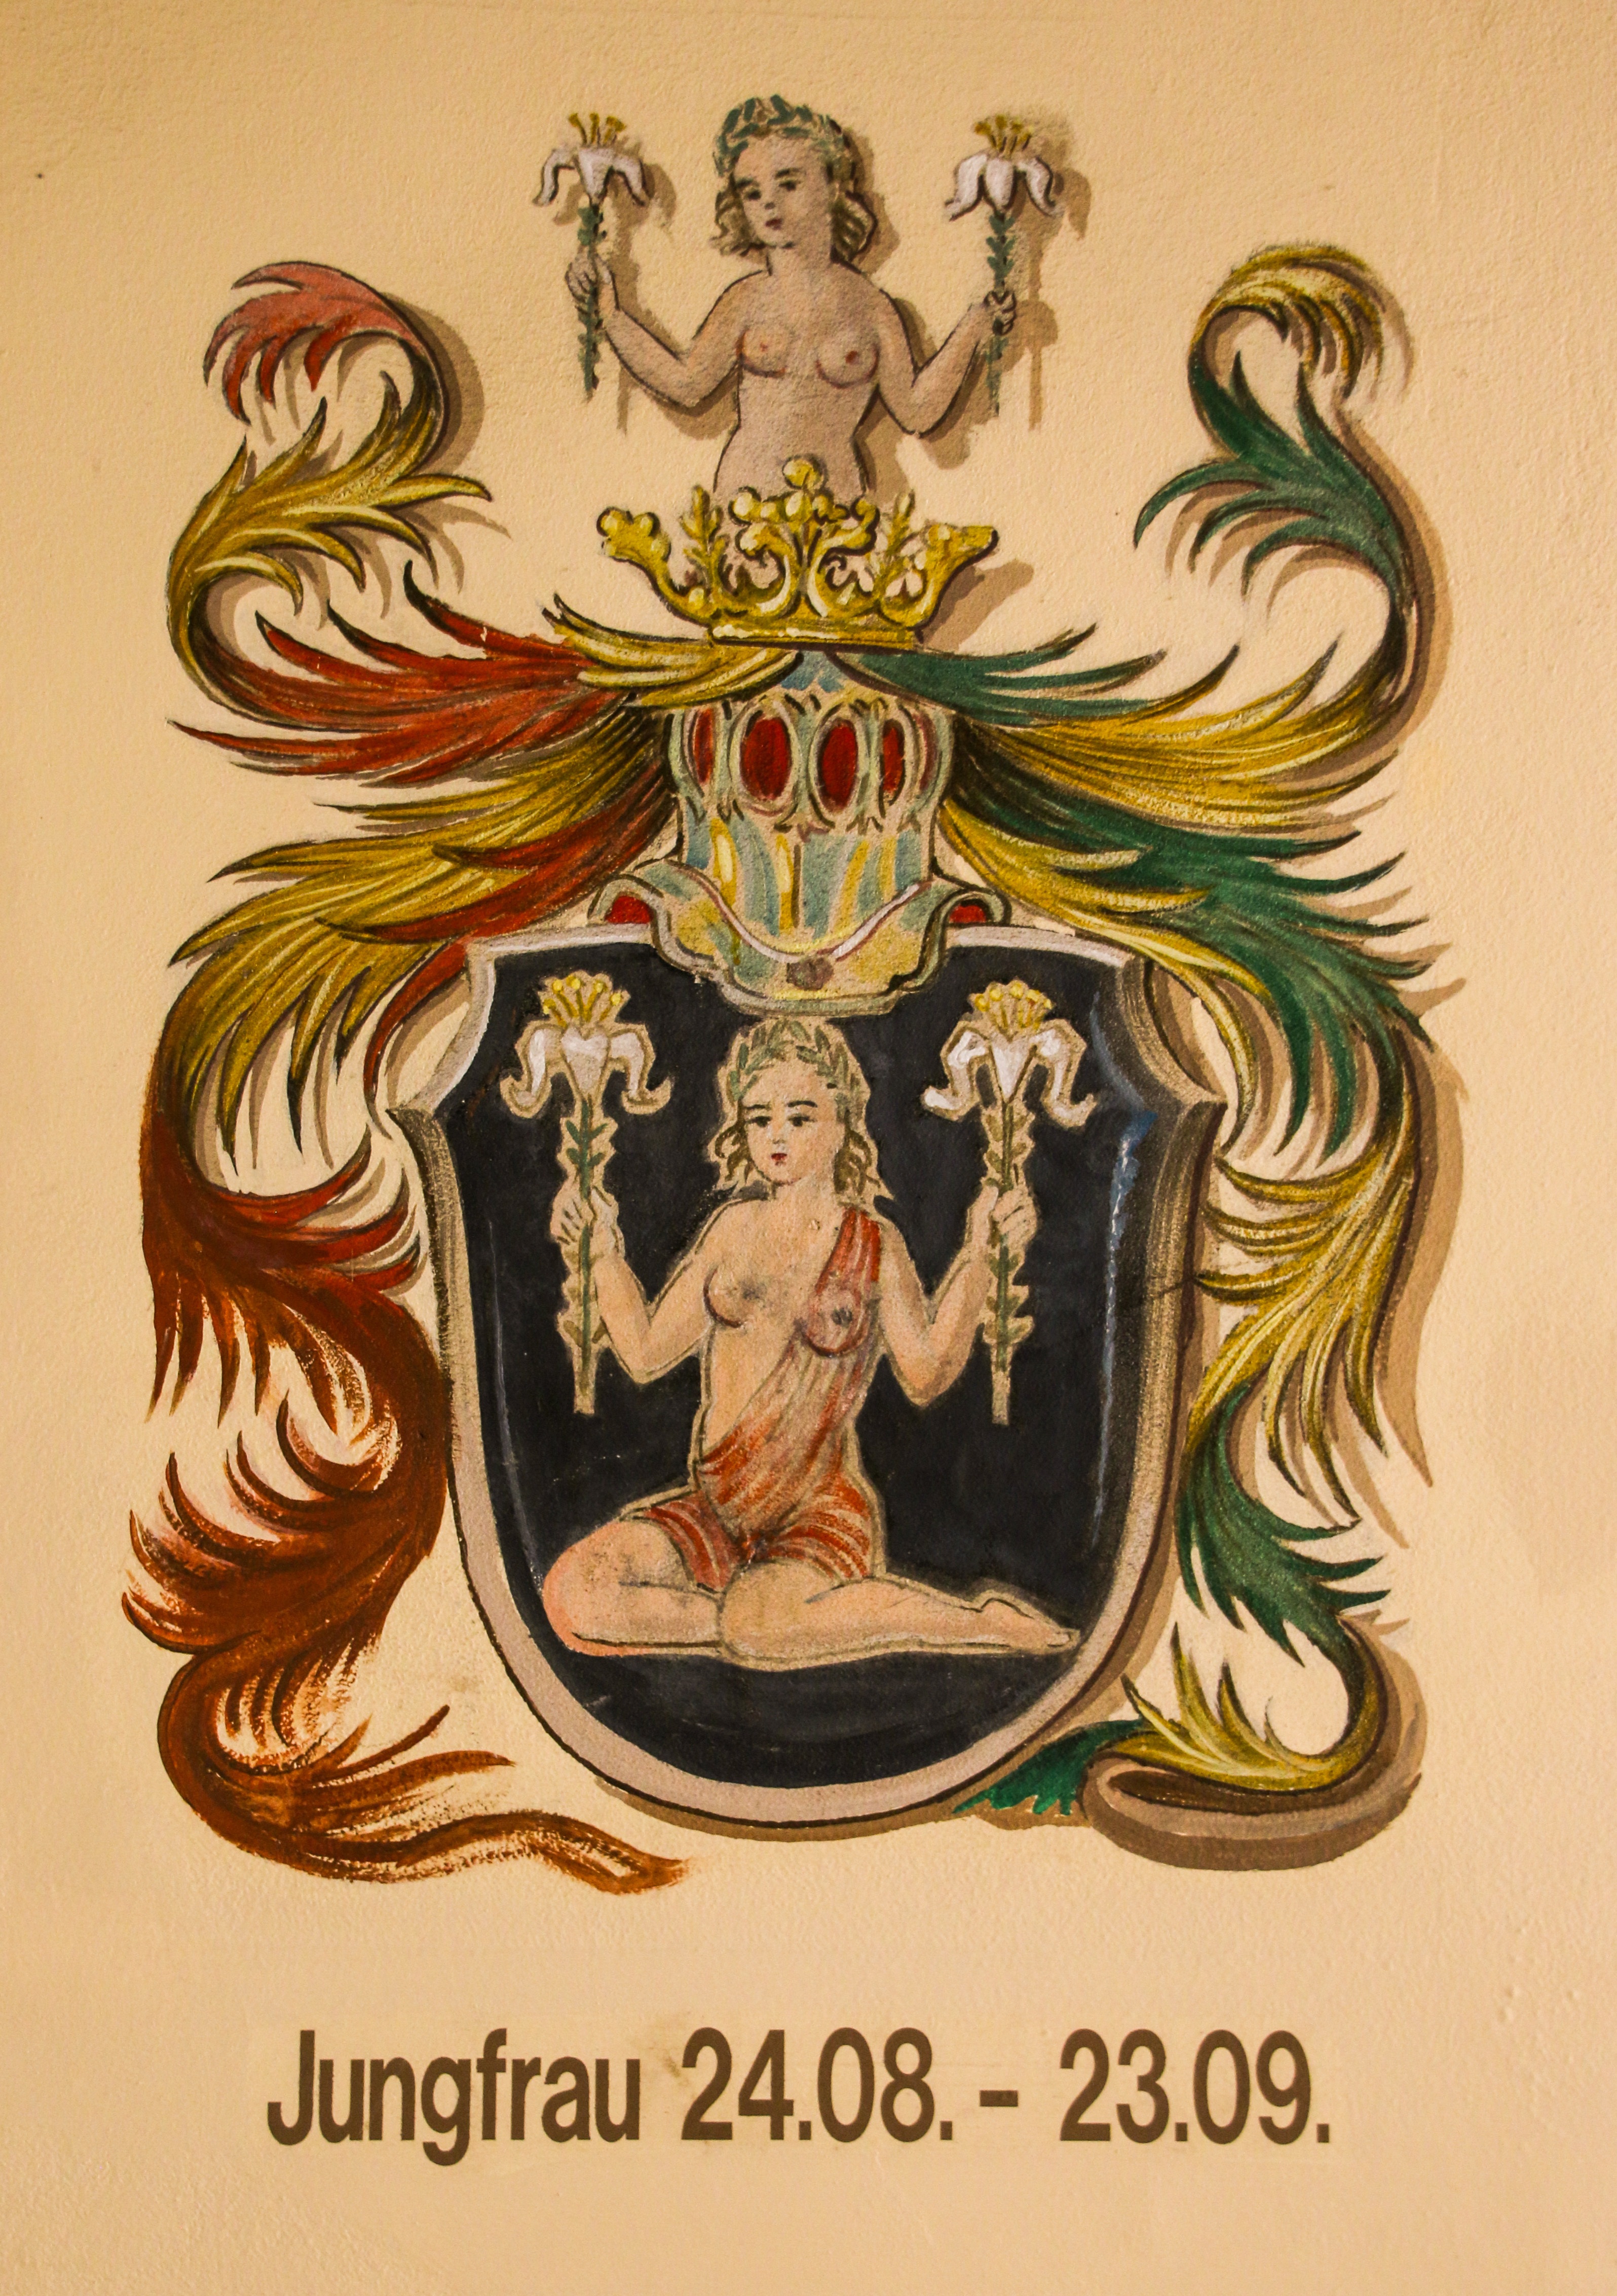
symbol, astrology, illustration, virgin, horoscope, zodiac sign, signs of the zodiac